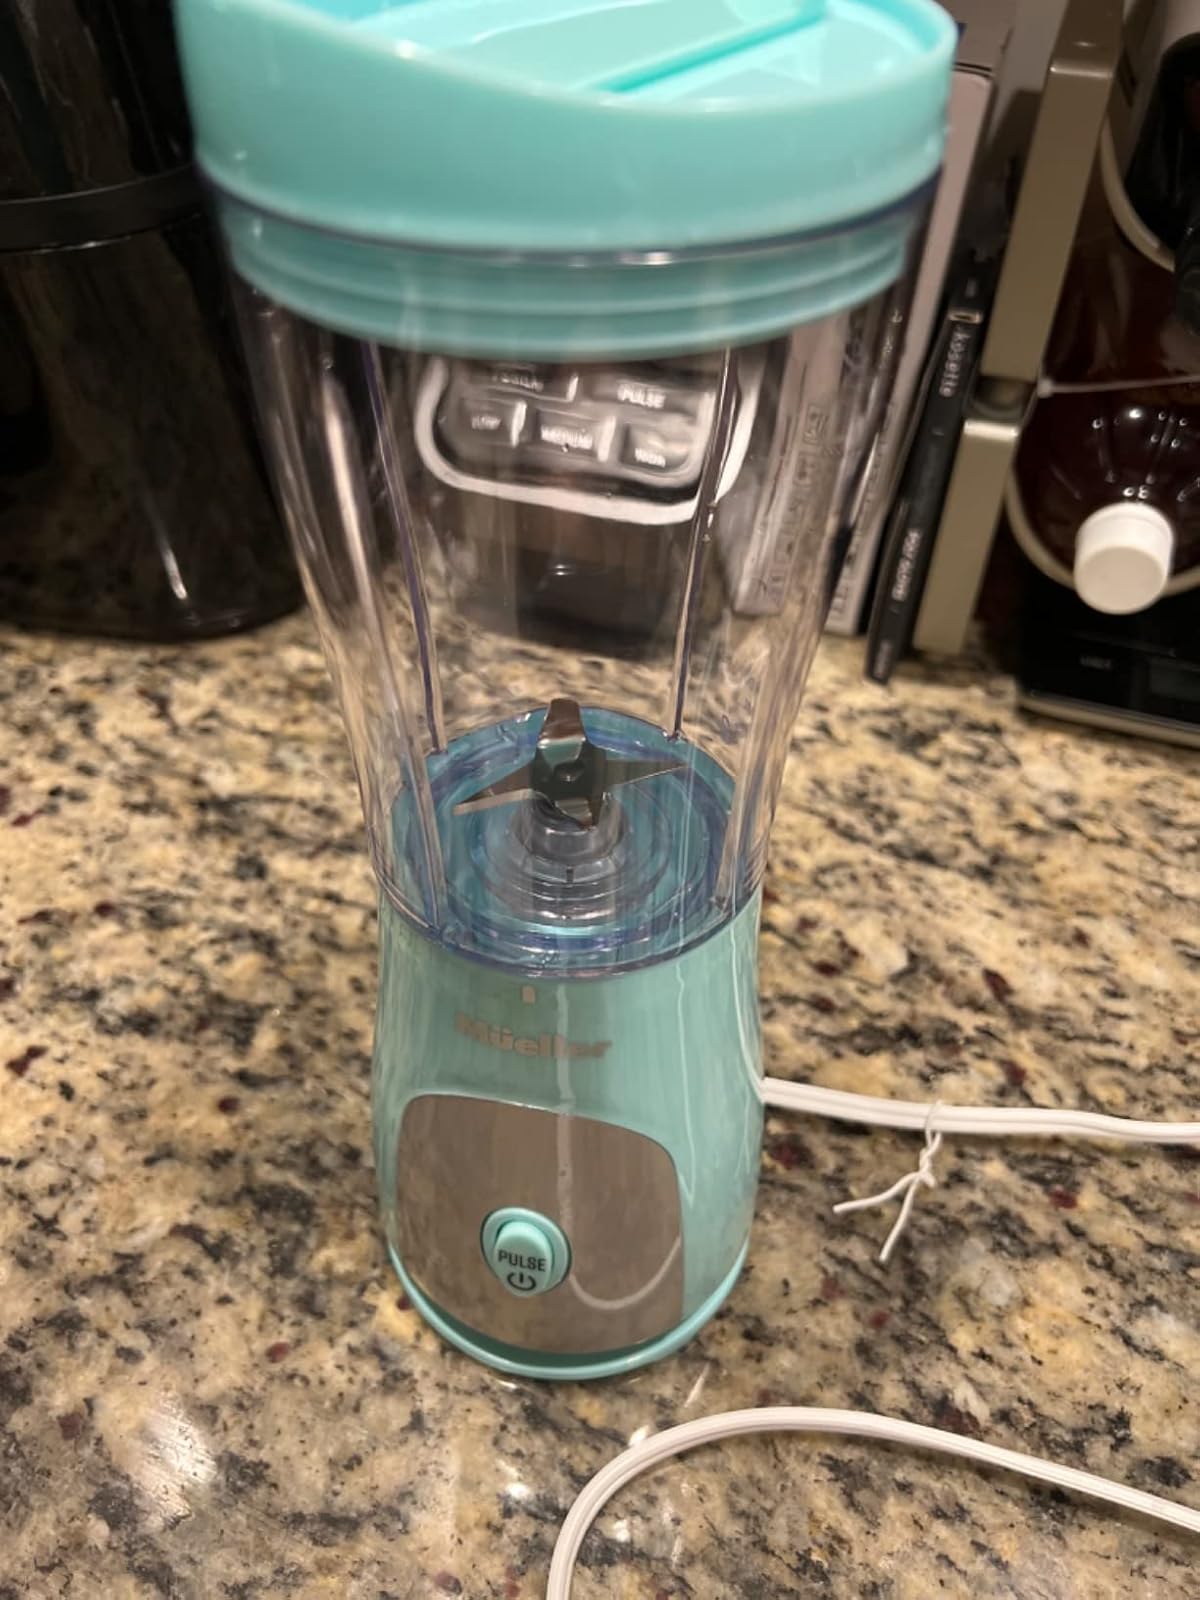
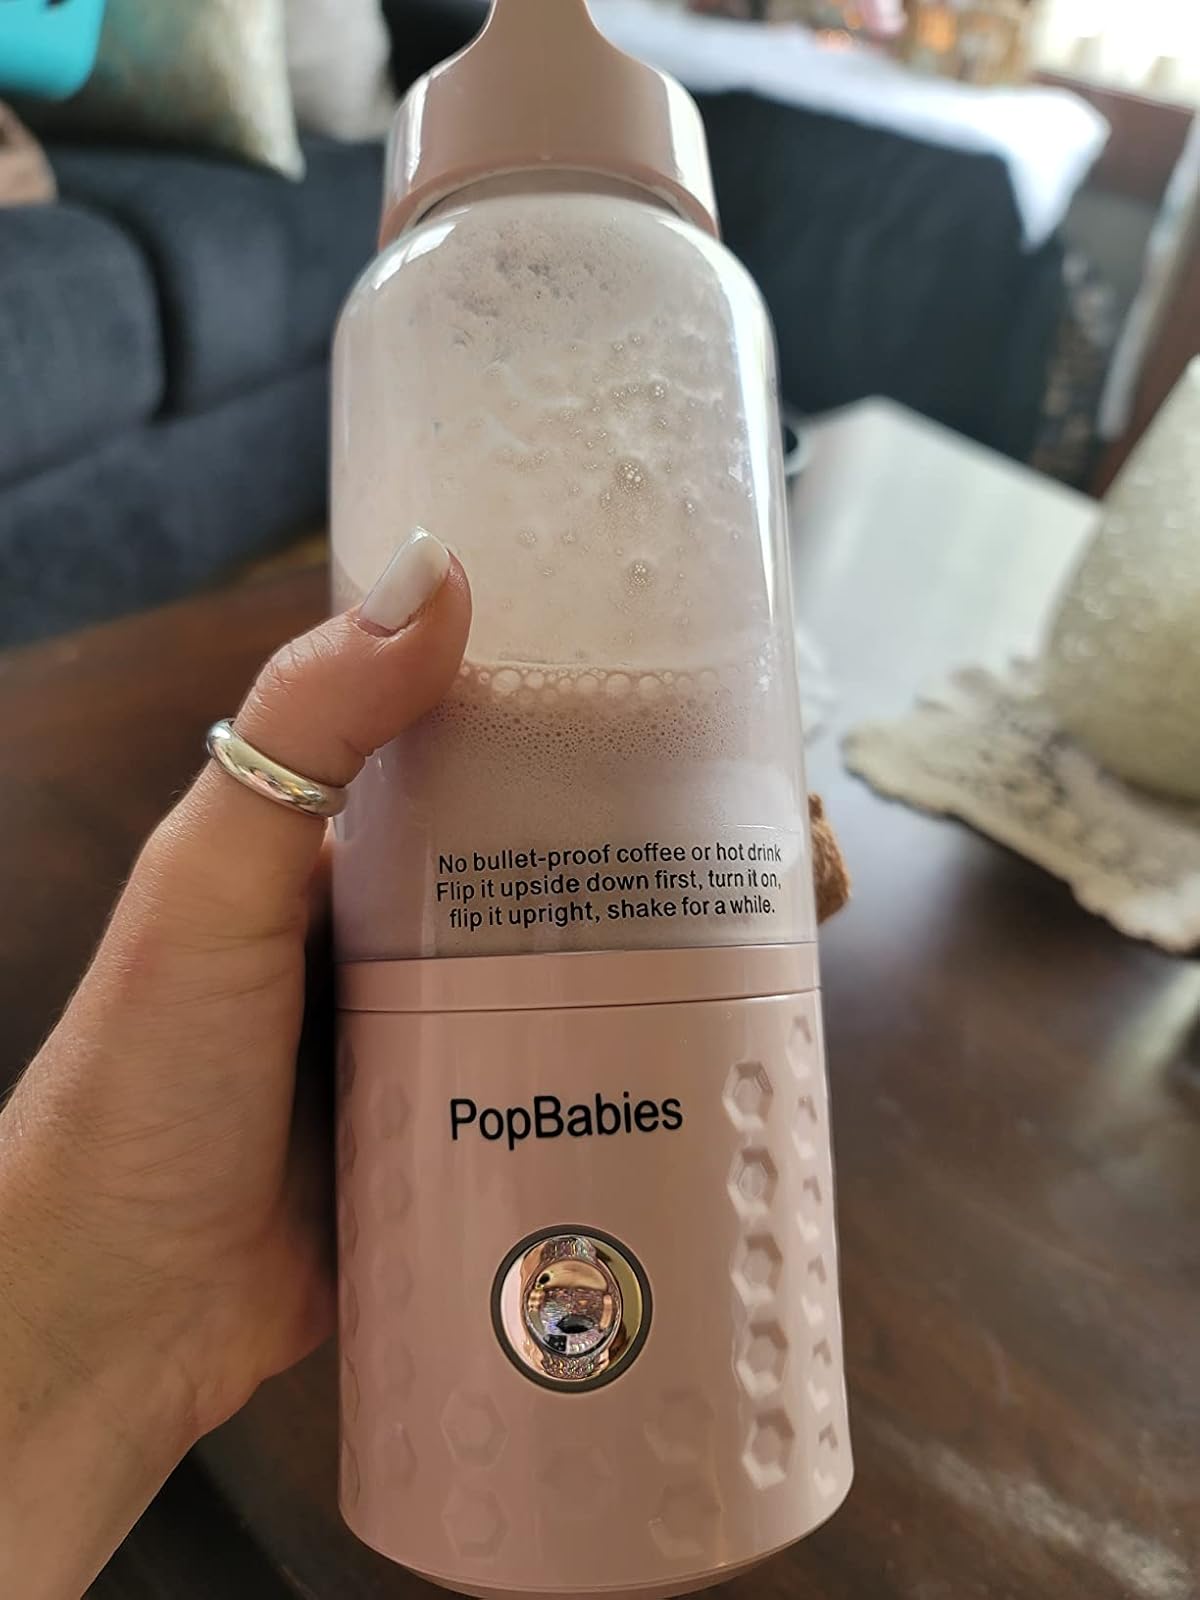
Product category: items_blender
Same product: no